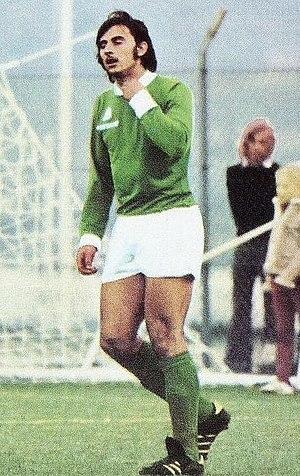
Alain Merchadier est un footballeur international français né le 13 mars 1952 à Toulouse. Il fait l'essentiel de sa carrière comme arrière latéral droit à l'AS Saint-Étienne avec qui il remporte trois championnats de France en 1974, 1975, et 1976 et deux coupes de France en 1974 et 1977.